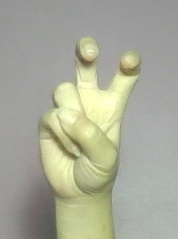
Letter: toot